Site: brandenburg
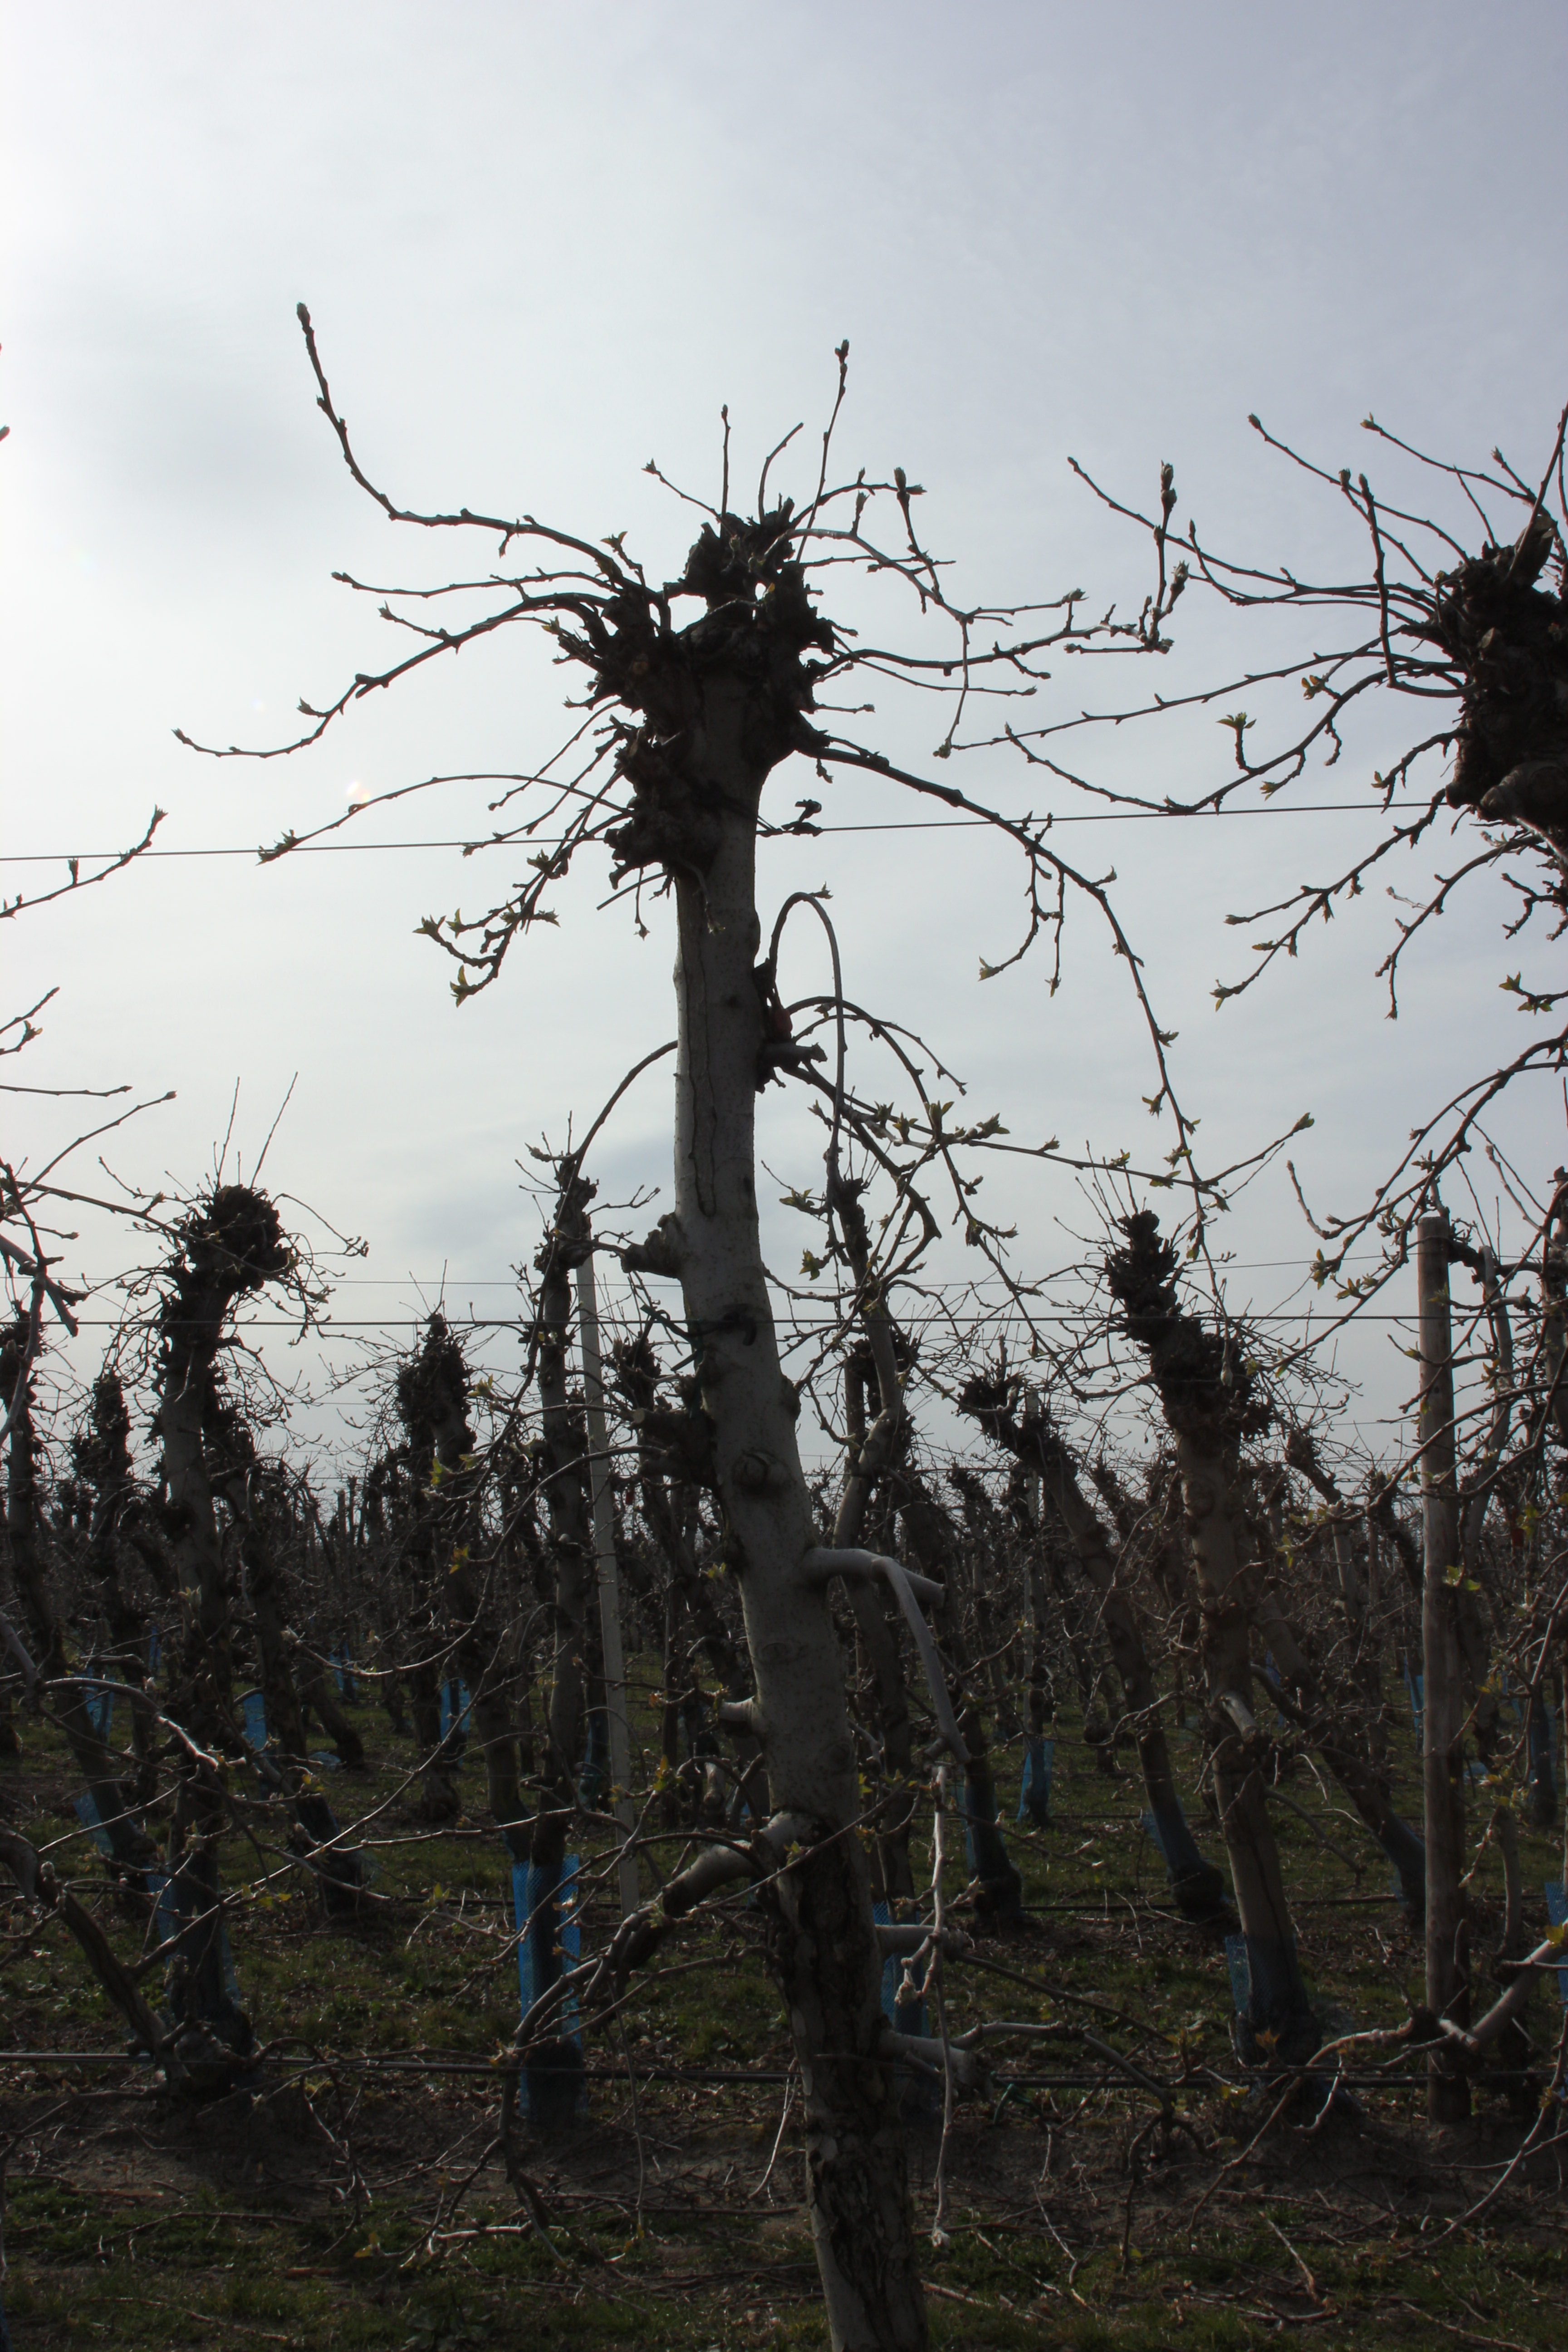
Growth stage (BBCH 54): Inflorescence emergence